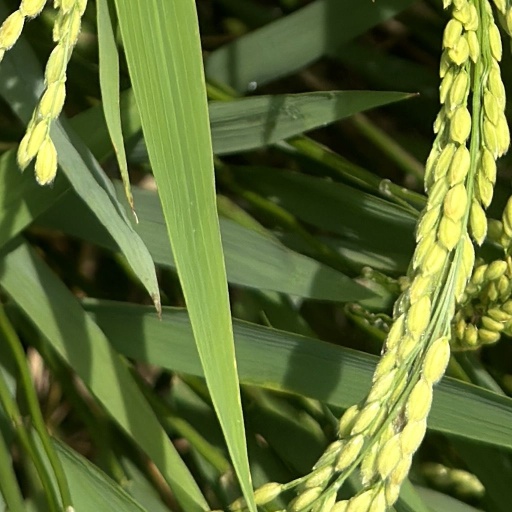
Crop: rice